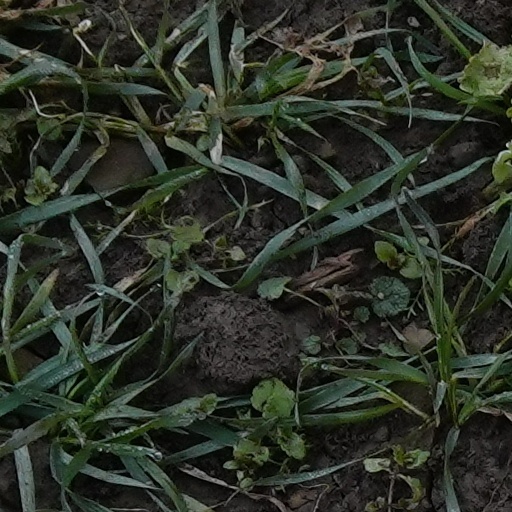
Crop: wheat